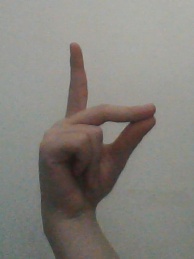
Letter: ta